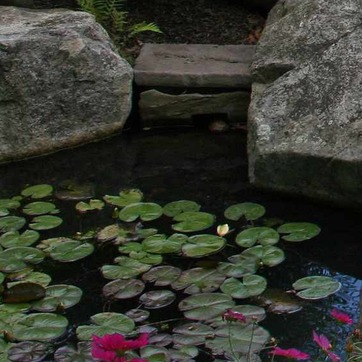
Material: water